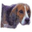
Label: dog